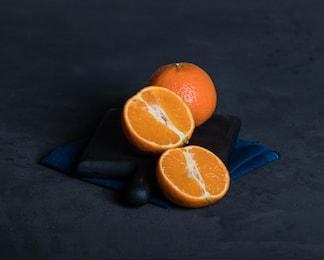
Label: mandarine